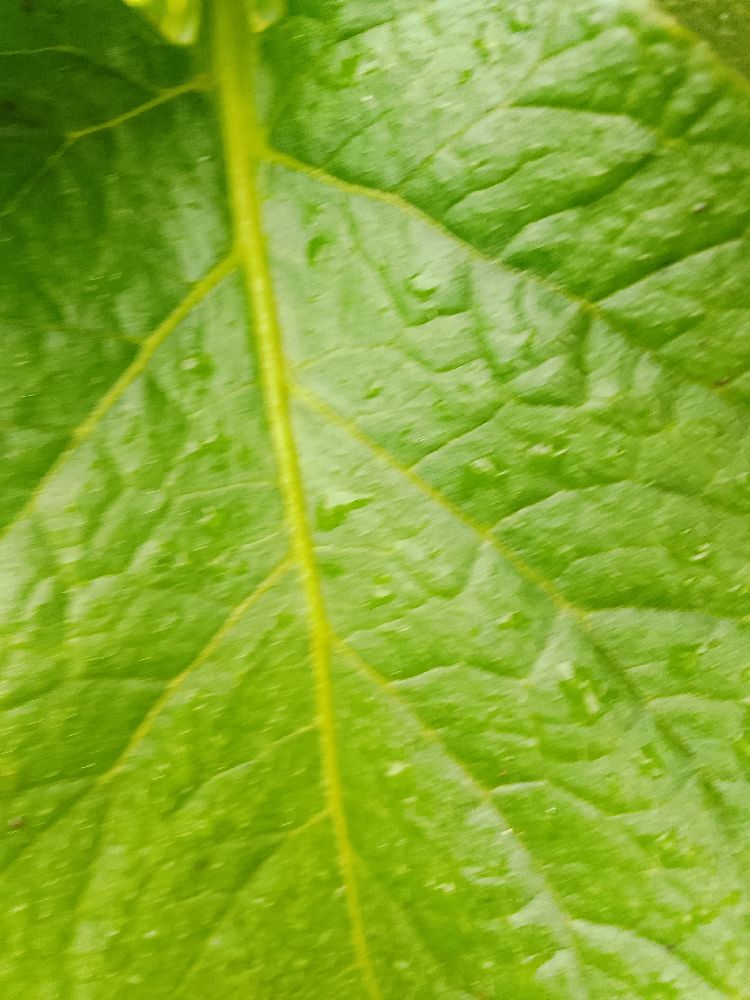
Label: Healthy